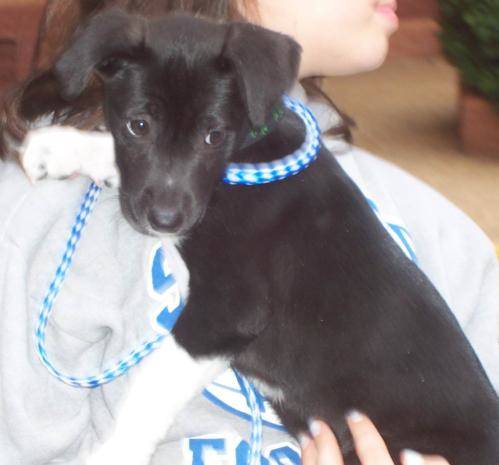
Label: dog